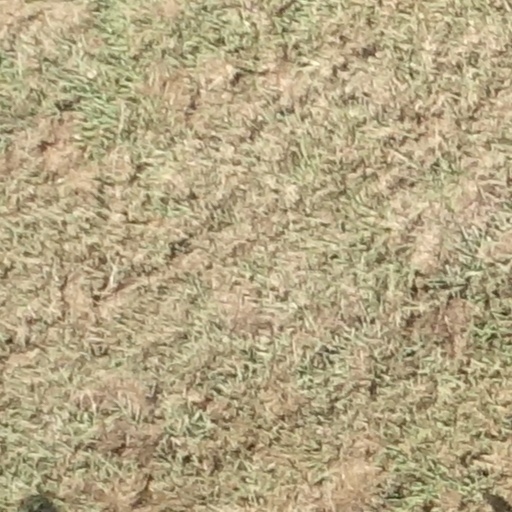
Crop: sorghum